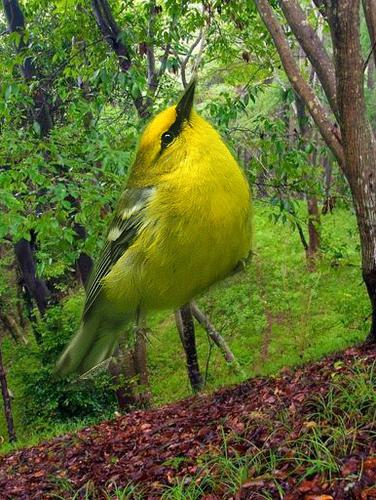
Bird species: Blue_winged_Warbler
Bird type: landbird
Background: land